Ryan Miller

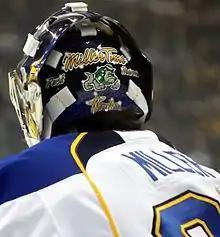
Miller's helmet with the words "Matt Man".

On January 1, 2008, Miller played with the Sabres in the AMP Energy NHL Winter Classic, which was the first outdoor NHL game to be held in the United States. The game was played at Ralph Wilson Stadium, home to National Football League's Buffalo Bills, in Orchard Park, New York. The Sabres lost in a shoot-out to the Pittsburgh Penguins, but Miller only allowed one goal (out of 25 shots) in regulation. On March 28, Miller played in his 73rd game of the season, breaking the Sabres franchise record for most games played in a season, passing Grant Fuhr, Dominik Hašek and Martin Biron. Miller finished the season with 76 games played, recording a 2.64 GAA and a .906 save percentage.